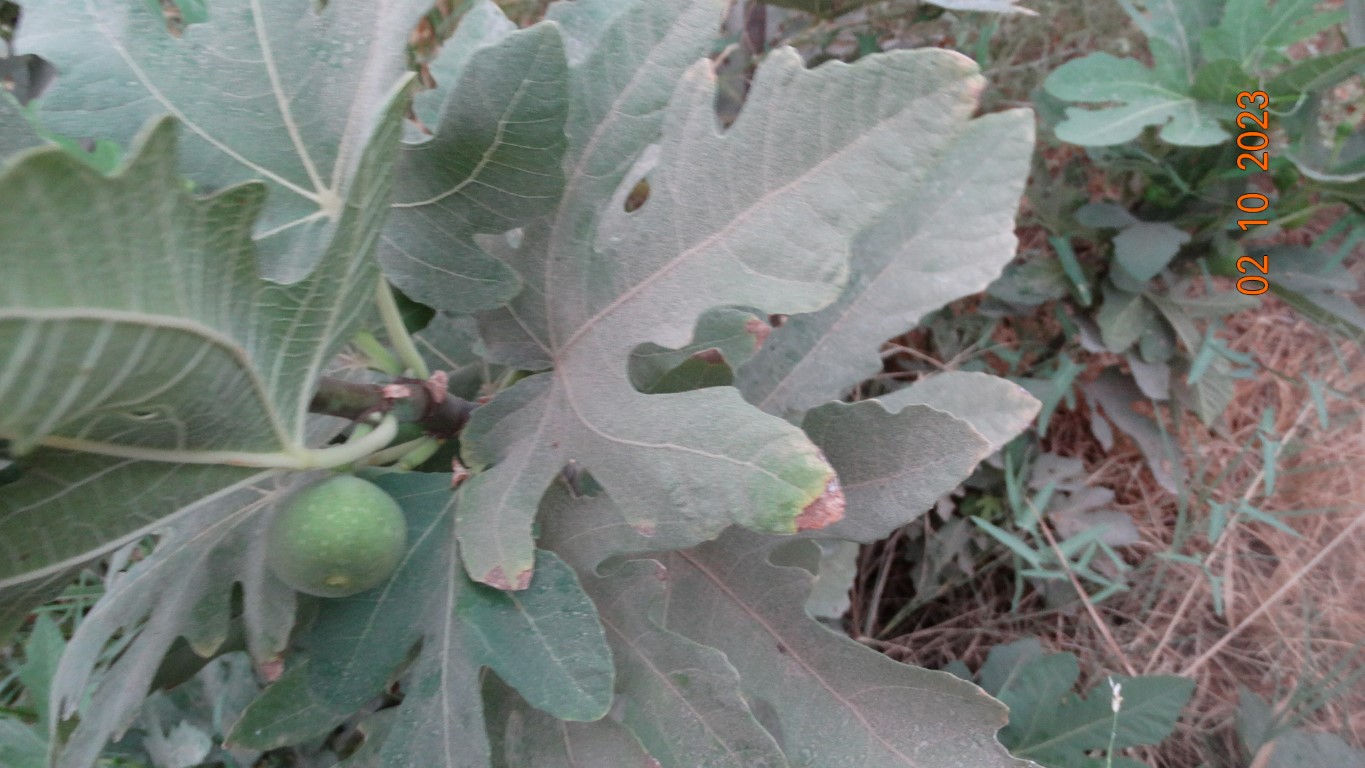
Label: healthy